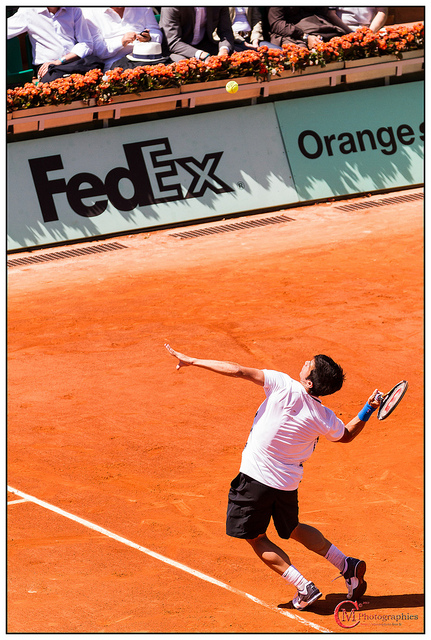
vận động viên tennis đang cầm vợt đỡ bóng cao